Matt Bomer

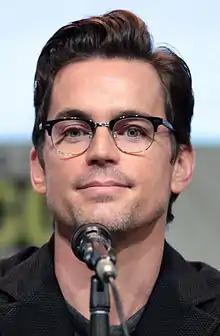
Bomer at the 2015 San Diego Comic-Con

Bomer appeared in two films in 2016. He played for the first time a villain in the movie "The Nice Guys", as a psycho killer named John Boy. Directed by Shane Black, starring Ryan Gosling and Russell Crowe. Gosling and Bomer were at the film's premiere at the Cannes Film Festival in 2016. "The Nice Guys" generated positive reviews and enjoyed moderate box office success. His next role was as Matthew Cullen in Antoine Fuqua's Western action film "The Magnificent Seven", playing the farmer husband of Haley Bennett's character. The film received mixed reviews from critics, although the cast and action sequences were praised, and grossed $162.4 million worldwide. He was cast as Monroe Stahr, the lead in Billy Ray's 2016 series "The Last Tycoon", loosely based on the F. Scott Fitzgerald novel of the same name, along with actors Kelsey Grammer, Lily Collins, and Dominique McElligott. He also made a voice-only and uncredited appearance as a narrator of a crime docuseries in . This marked his third appearance across the American Horror Story series.